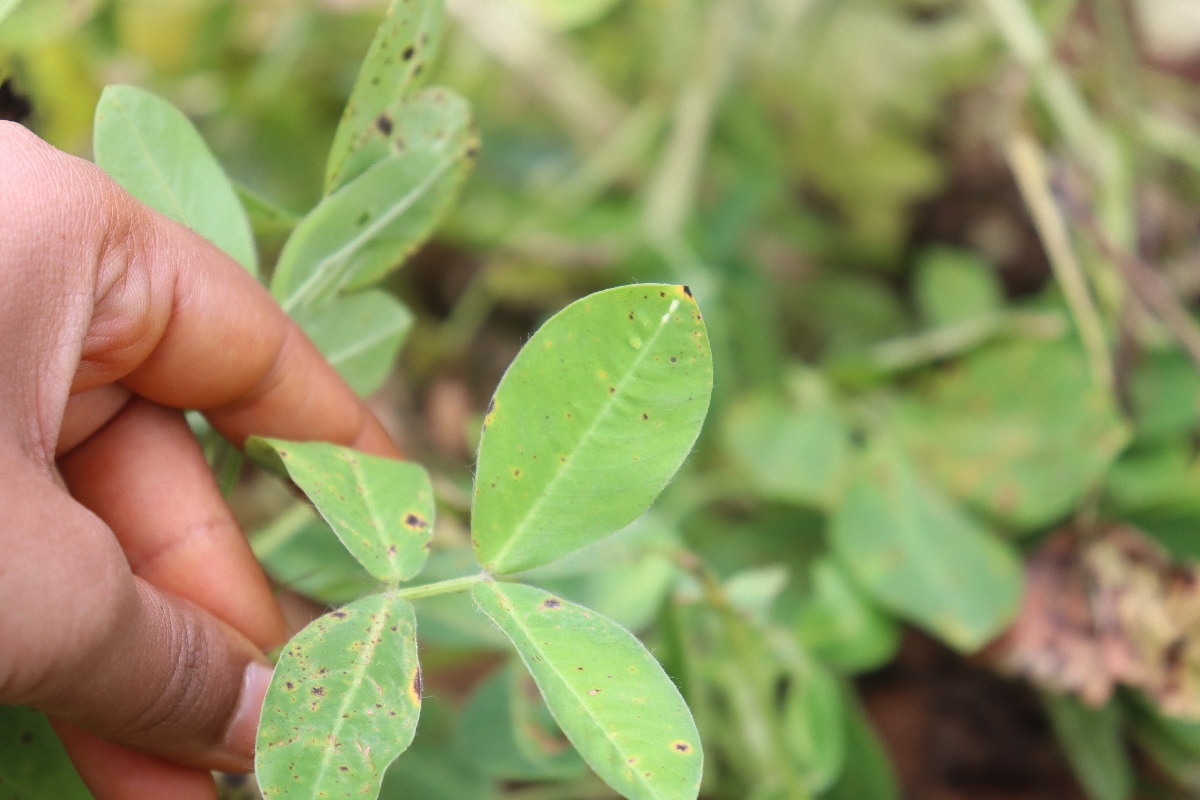
Label: late leaf spot